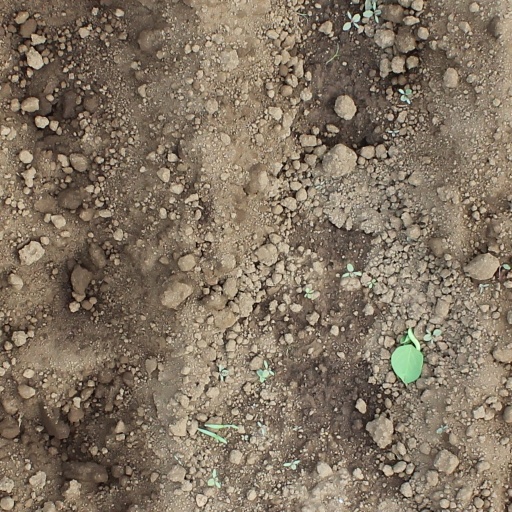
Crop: soybean